Fair game (Scientology)

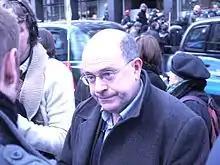
Journalist John Sweeney

Journalist John Sweeney said of fair gaming: "While making our BBC Panorama film "Scientology and Me" I have been shouted at, spied on, had my hotel invaded at midnight, denounced as a 'bigot' by star Scientologists and been chased round the streets of Los Angeles by sinister strangers." Sweeney also claimed that his family and neighbours had been harassed by unidentified strangers back in the UK, including an intruder at his wedding who fled when confronted.